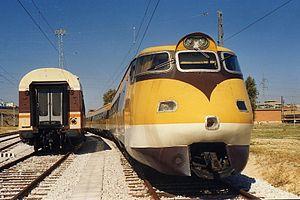
La rame automotrice 443-001 de la Renfe est un prototype de rame pendulaire à grande vitesse climatisée dérivée de l'ETR 401 italien mais construit en Espagne sous licence FIAT.